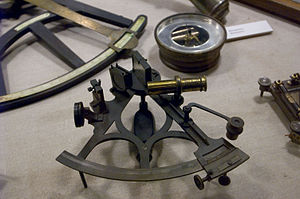
Sekstant
Sekstant
En sekstant er et vinkelmålingsinstrument, som anvendes til at måle vinklen mellem den synlige horisont og et himmellegeme. Denne vinkel kaldes for himmellegemets højde. Målinger foretaget med sekstanten bruges blandt andet i astronomisk navigation til geografisk stedbestemmelse. For eksempel kan man ved hjælp af en måling af Nordstjernens højde eller solens højde ved middagstid bestemme observatørens breddegrad ved opslag i tabeller i en almanak.